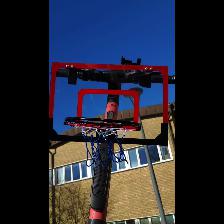
Label: NonHuman